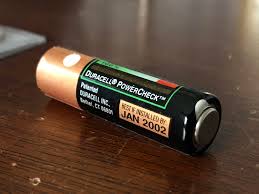
Waste category: battery